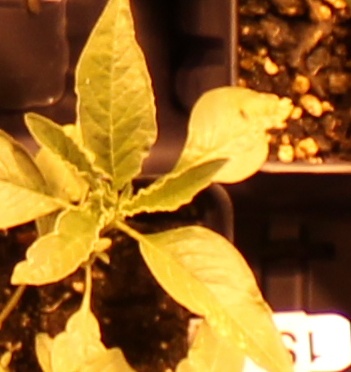
Label: Waterhemp